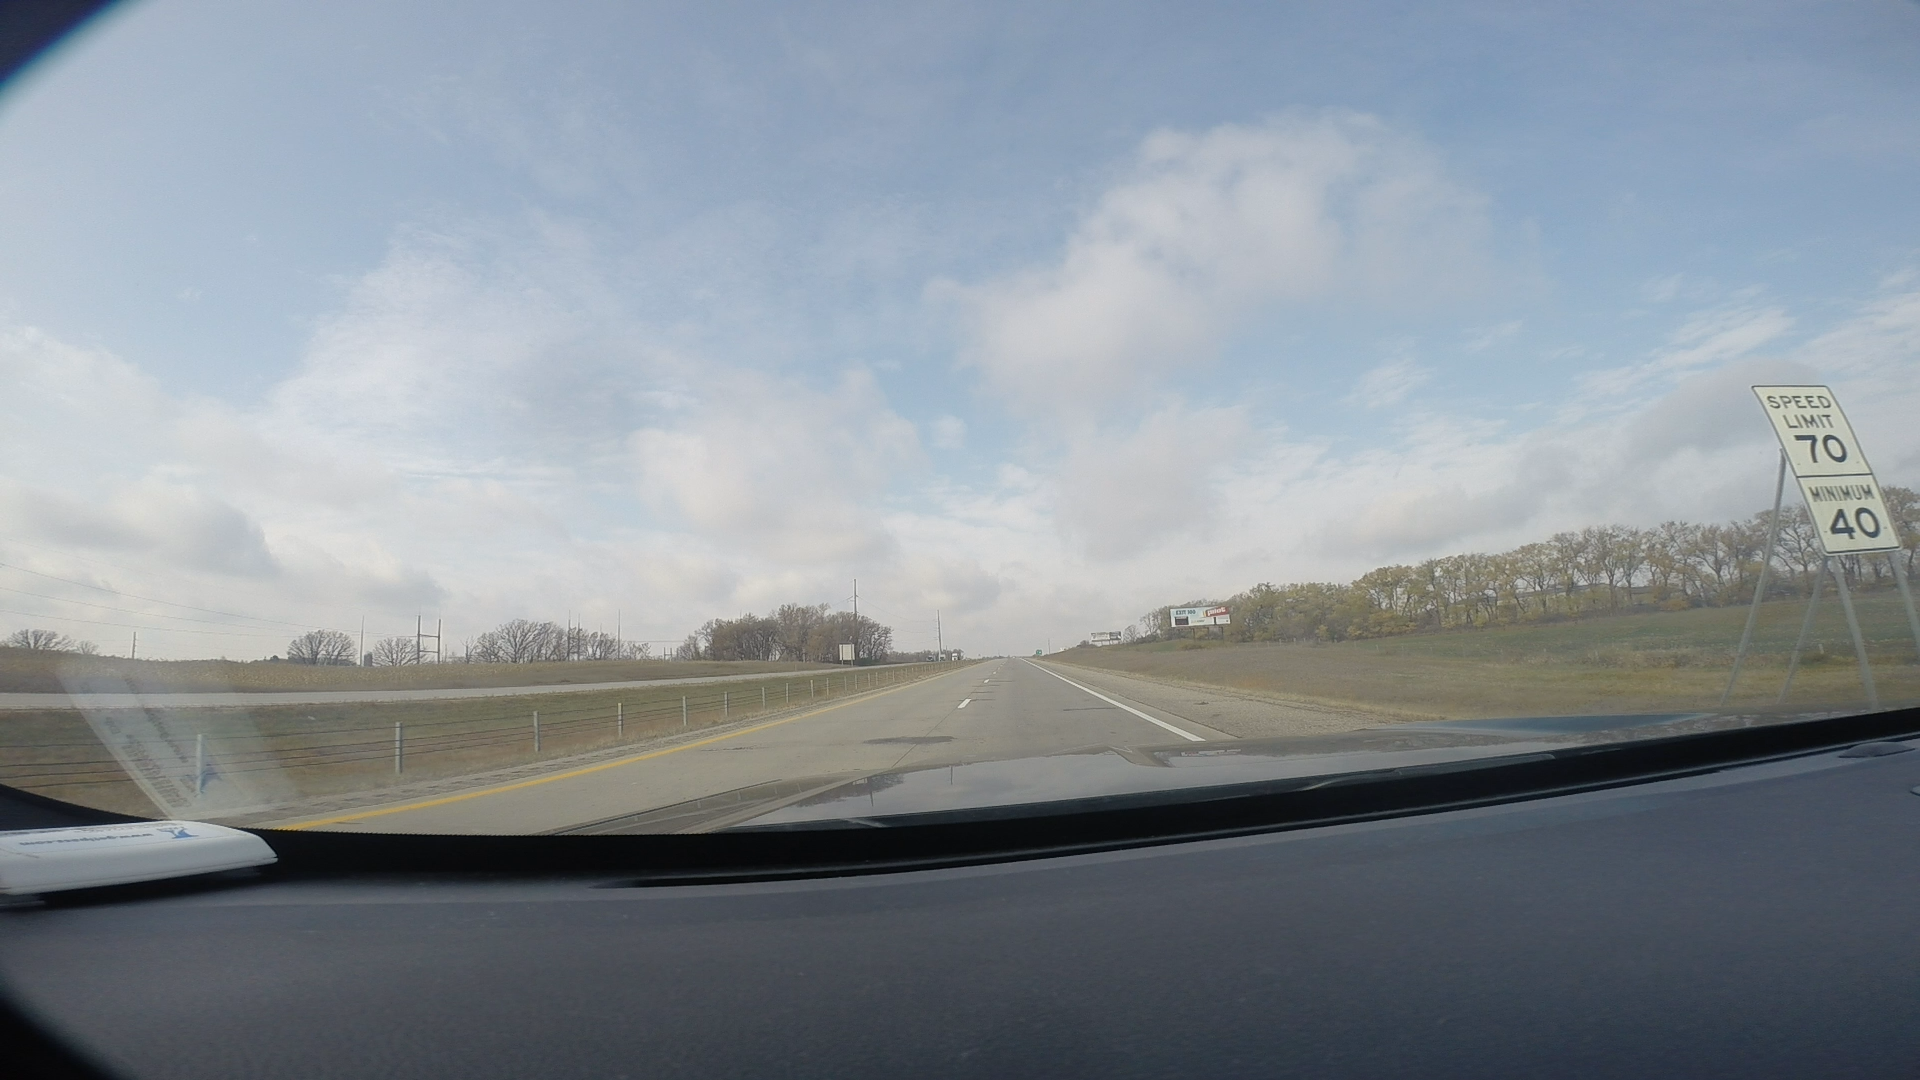
Speed limit sign label: mph70